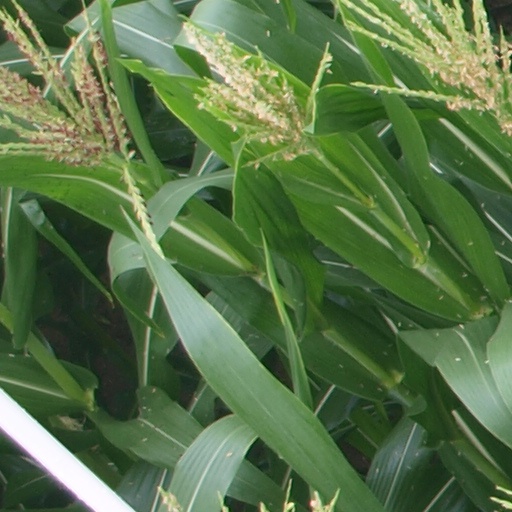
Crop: maize; corn